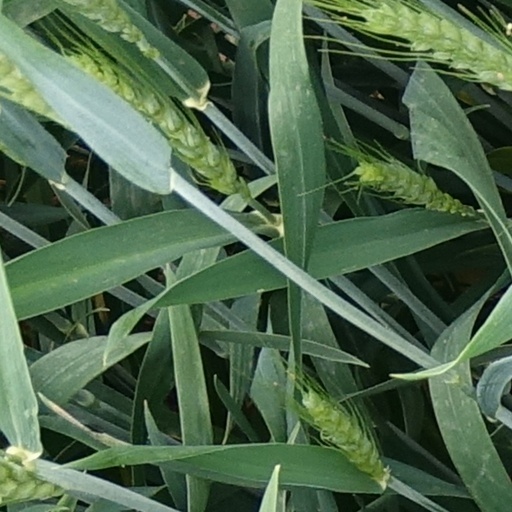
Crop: wheat